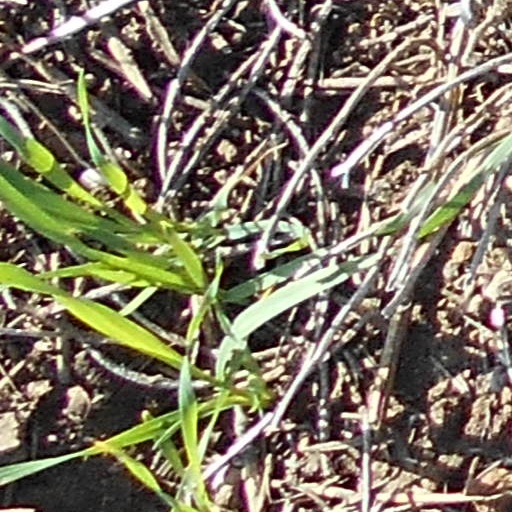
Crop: wheat